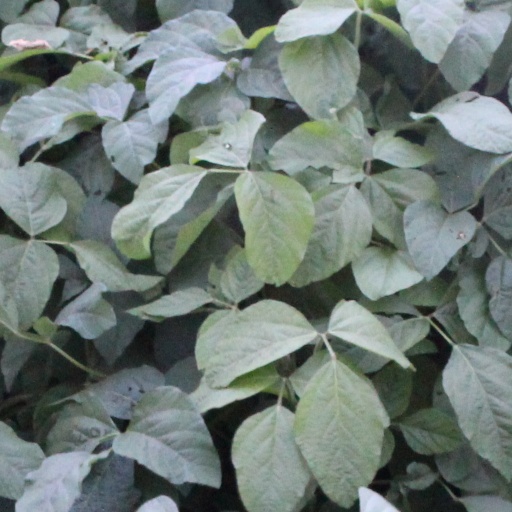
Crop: soybean